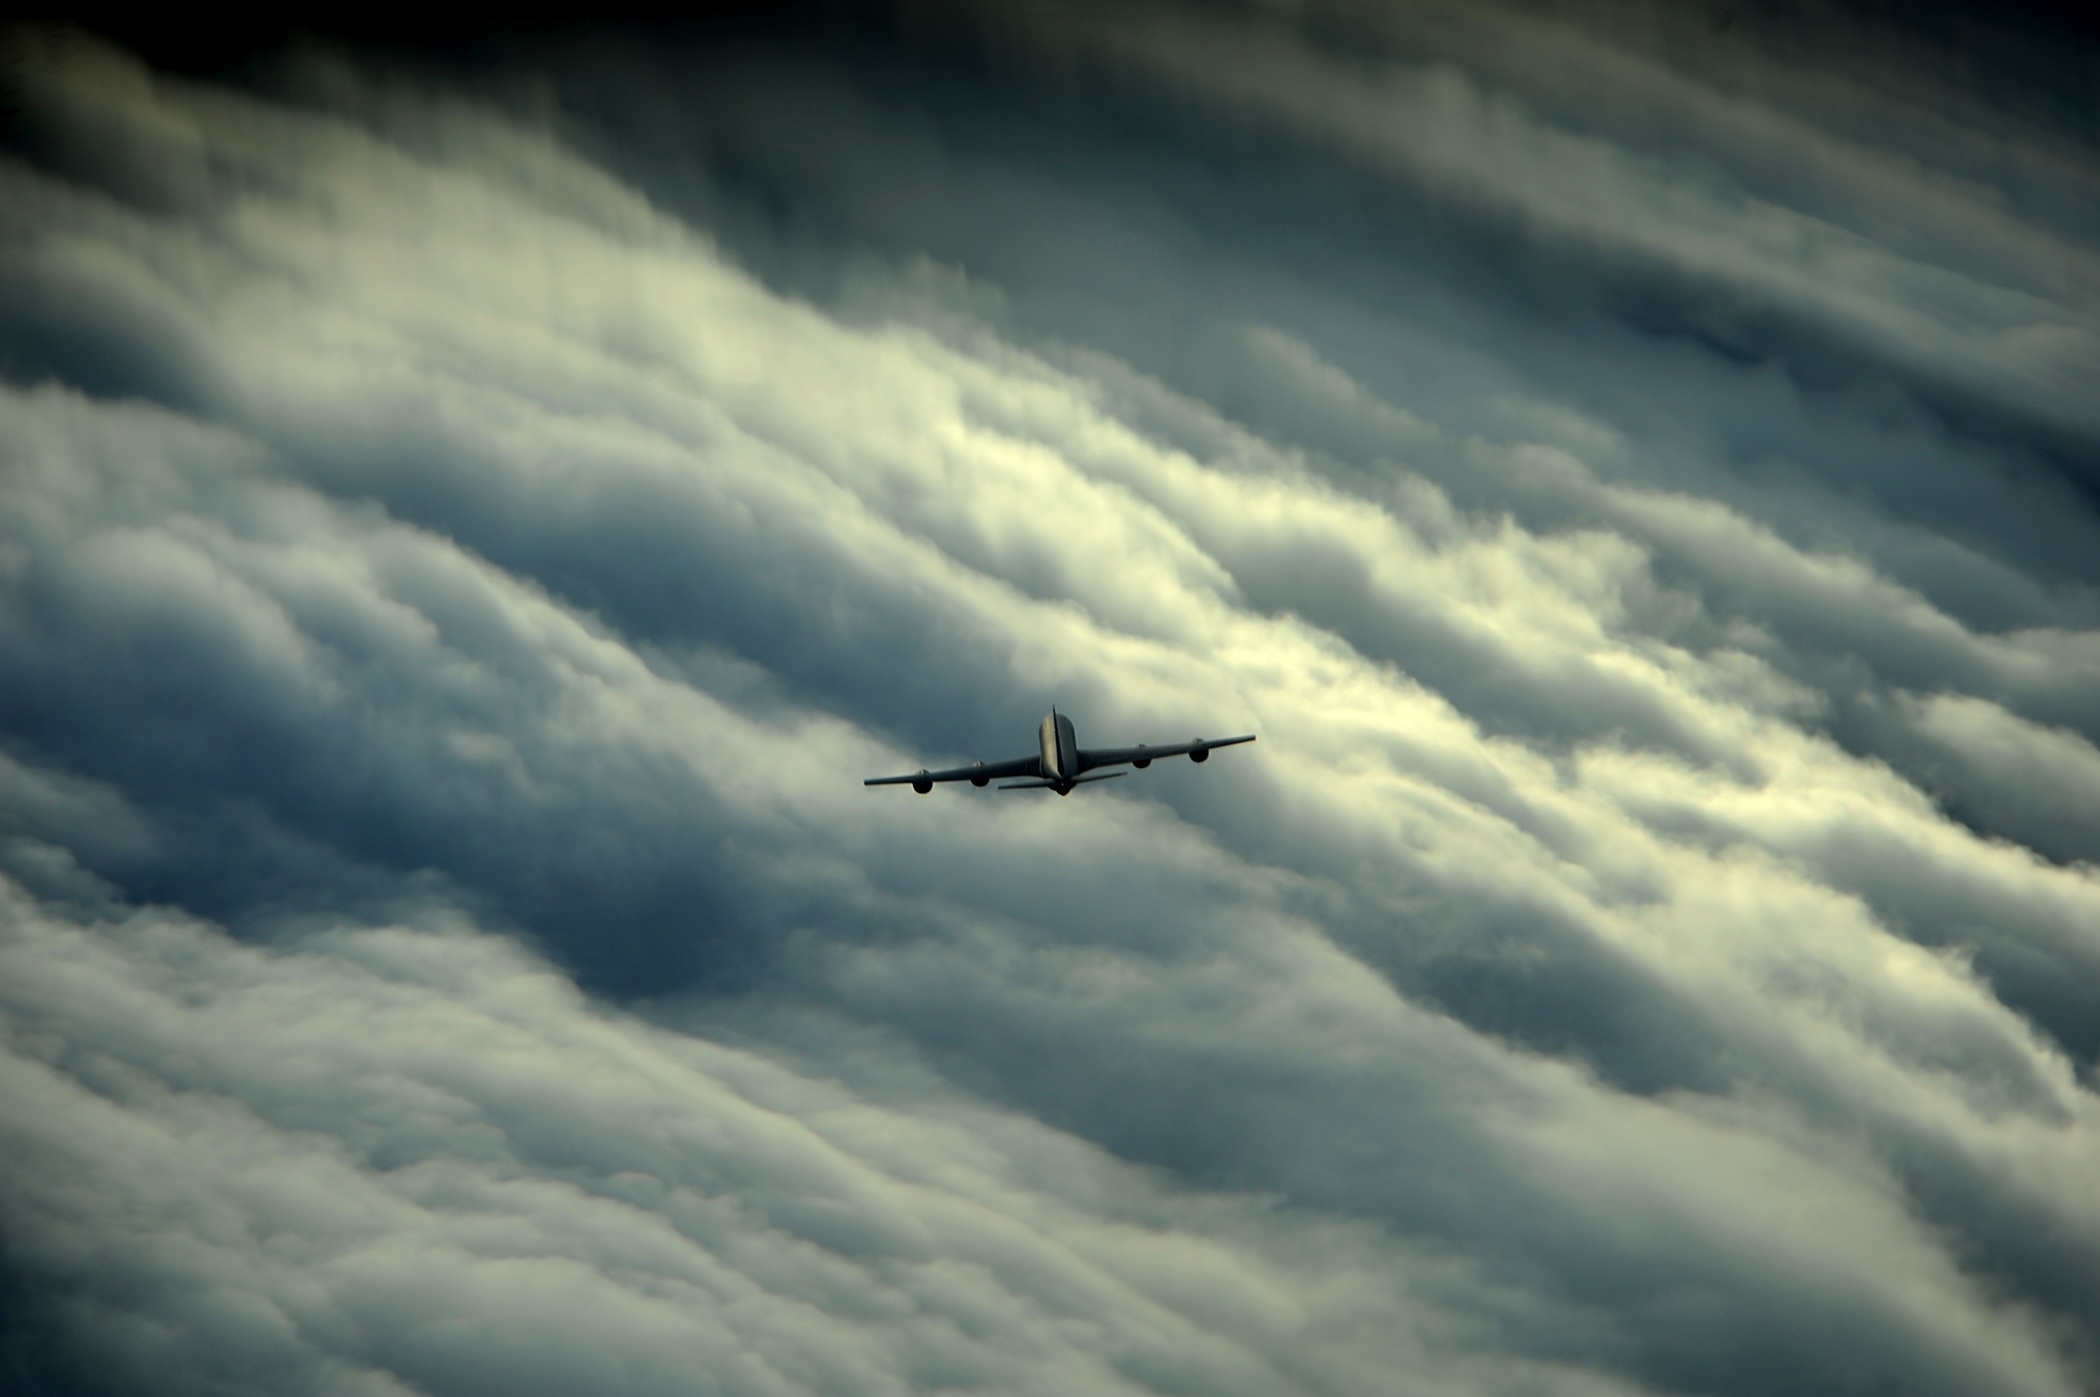
wing, cloud, sky, atmosphere, flying, airplane, plane, aircraft, military, vehicle, aviation, flight, weather, storm, blue, clouds, fly over, air force, meteorological phenomenon, atmosphere of earth